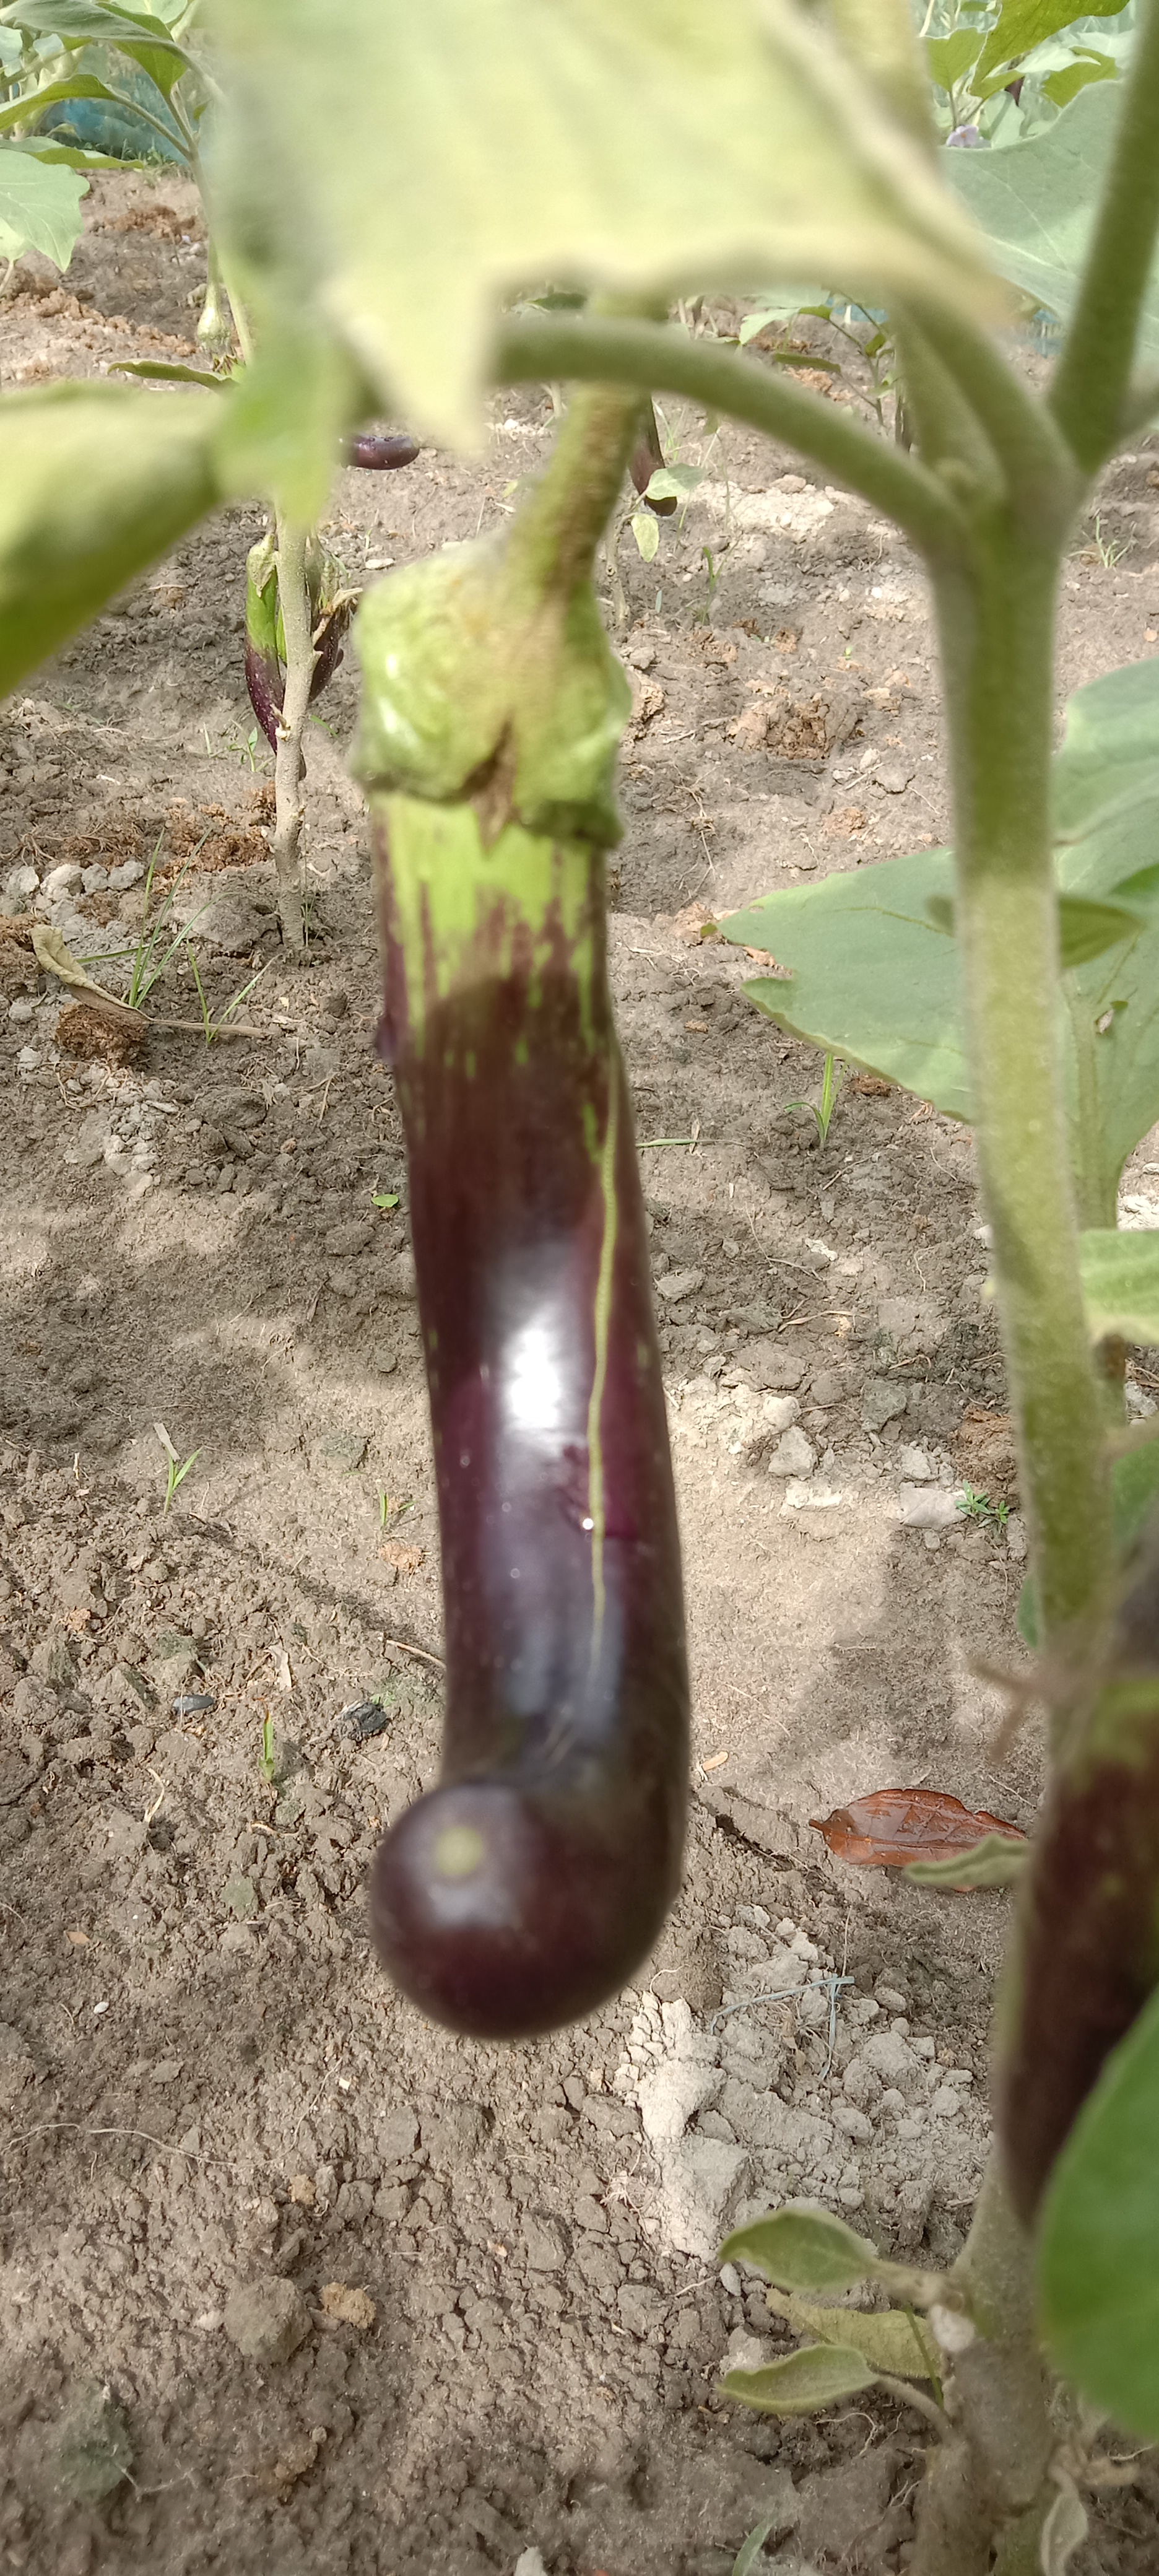
Label: Healty Brinjal